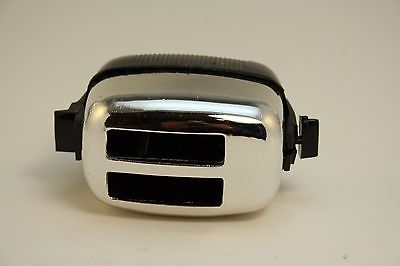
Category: toaster